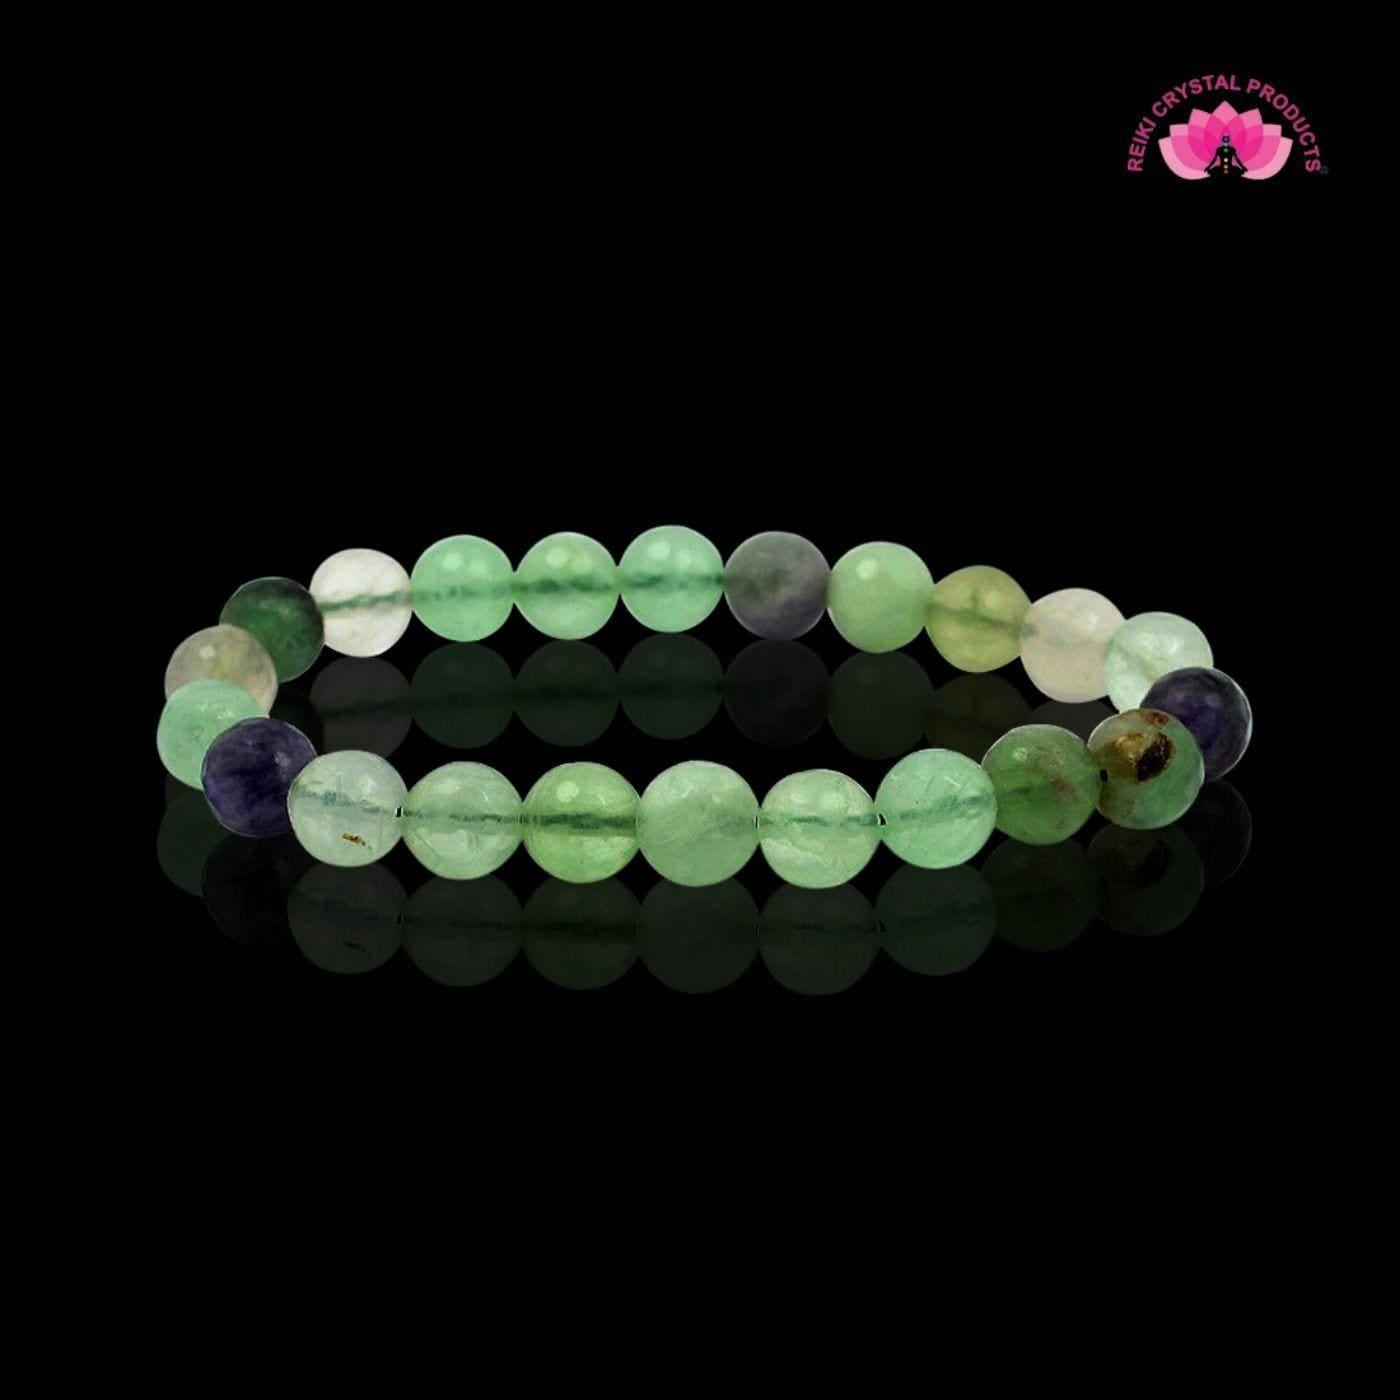
Reiki Crystal Products Multi Flourite Faceted Bead 8 mm Bracelet for Reiki and Crystal Healing Stone
Type: Bracelets & Bangles
Brand: Reiki Crystal Products
Price: Rs. 725
Stretchable Elastic Handmade Natural Crystal Stone Bracelet | Diameter : 2.5 Inch. | Stone Size - 8 mm DC | Charged By Reiki Grand Master & Vastu Expert
Features: Stretchable Elastic Handmade Natural Crystal Stone Bracelet | Diameter : 2.5 Inch. | Stone Size - 8 mm | Shape : Diamond Cut | Charged By Reiki Grand Master & Vastu Expert,Natural Healing Stone for Reiki Healing, Crystal Healing, Numerology, Tarot, Astrology, Vastu, Angle Healing & Feng Shui,100% Authentic, Original and Natural Healing Stone / Crystal - small holes, crack marks on the surface or inside the stones are often visible,Material : Natural Healing Stones See Images & Product Description For Healing Properties /Advantages,Stylish Party-Daily-Office-Casual Wear Reiki Healing Stone Bracelet for Men, Women, Boys, Girls. Best for Gifting & Personal Use.
Included: Pack Of 1 X Multi Flourite 8 mm DC Bracelet